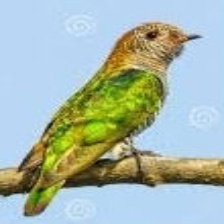
Species: AFRICAN EMERALD CUCKOO
Scientific name: CHRYSOCOCCYX CUPREUS